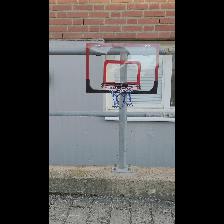
Label: NonHuman